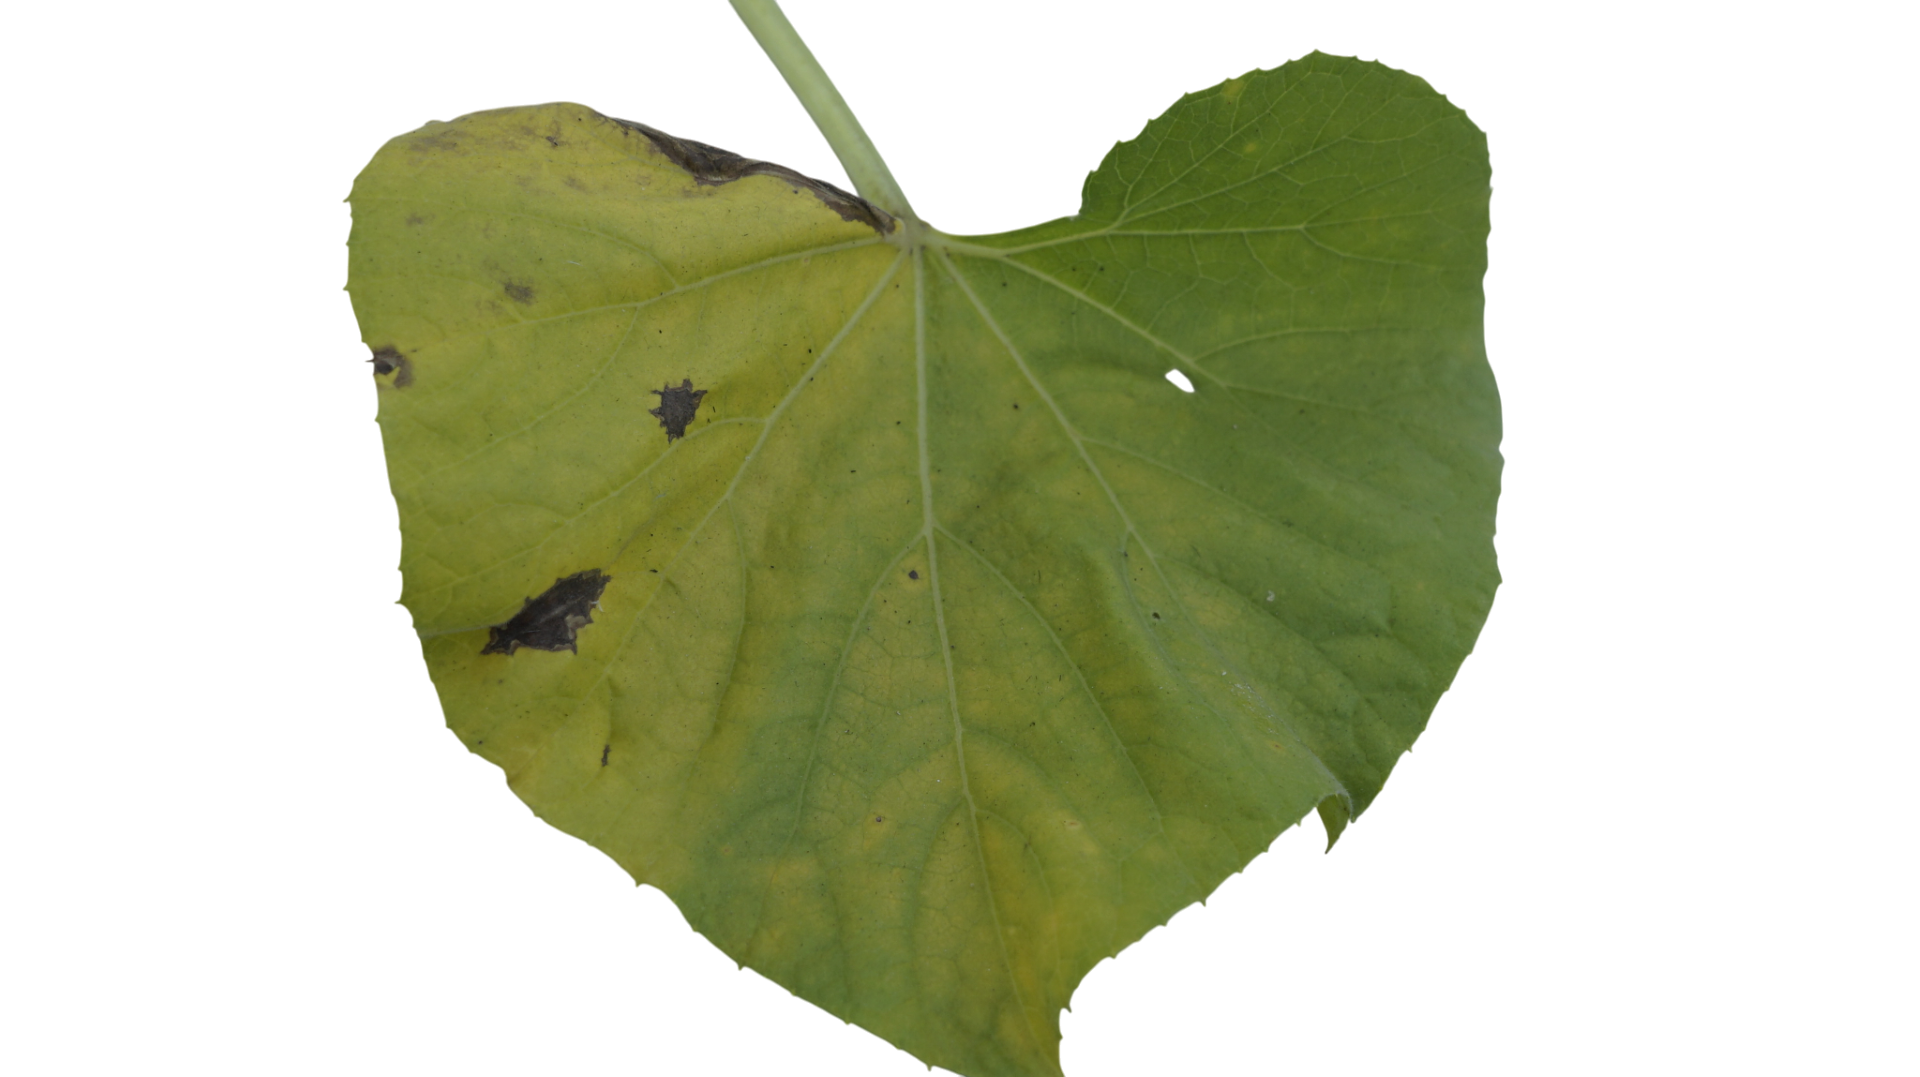
Crop: Bottle Gourd
Label: Downy_Mildew